Judgementall Hai Kya

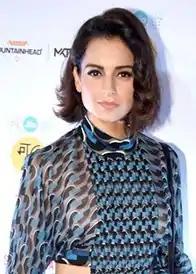
Kangana Ranaut's performance was widely acclaimed by the critics.

Stutee Ghosh of "The Quint" gave 4/5 stars states "The movie is a deliciously addictive ride, showing the world through the eyes of someone who feels like a misfit", praising lead performances by saying “Kangana and Rajkummar Rao are right up there giving us a rare understanding of their characters emotional and physical state. They ensure you don’t take your eyes off the screen for even a moment “. Raja Sen of "Hindustan Times" gave 4/5 stars and felt that the slick, snappy looking comedy has more to offer, as a 'smart, significant satire'. Praising the performances he said, "This is a finely acted film, with superb performances from Amrita Puri, Satish Kaushik and Jimmy Sheirgill, not to mention Rao, but it rests entirely on Ranaut’s shoulders and she delivers both vitality and credibility." Concluding he recommended to watch the film as 'carrying homilies on placards' and opined, "It is a film about malicious misdirection, and the validity of our narratives — especially those labelled incorrect. It’s okay to jump at a cockroach even if you’re the only one who sees it. A bug can be a feature." Vickey Lalwani of "SpotboyE" gave the film 4/5 stars stating "How can two actors complement each other so well! They almost take alternate turns to look crazy, vulnerable, innocent and menacing in their respective scenes, which in turns keeps you at the edge of your seat", lauding kangana's performance by saying "This is clearly Kangana Ranaut's best performance till date. Her body language is insanely amazing- the way she walks in several scenes constantly looking behind her shoulder. Her dialogue delivery is flawless- she out-pours just what her character requires. You can make out there's so much of improvisation which she has done beyond what the director demanded".